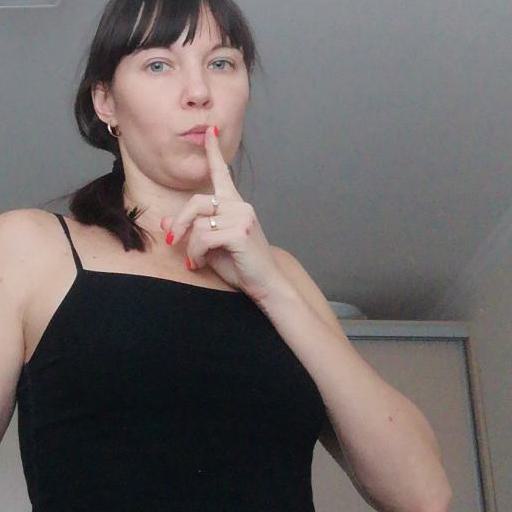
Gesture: mute